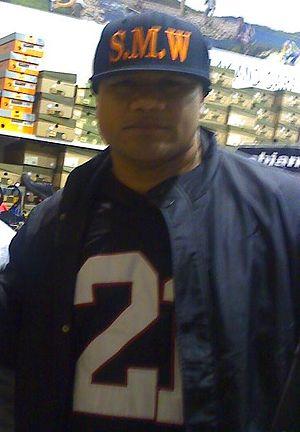
David Tua est un boxeur néo-zélandais né le 21 novembre 1972 à Apia, Samoa.